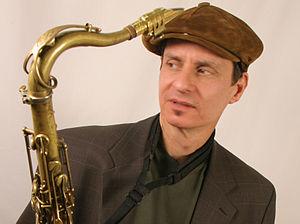
Larry Van Kriedt est un bassiste américain né en 1954. Il fut le premier bassiste du groupe australien de hard rock AC/DC de décembre 1973 à février 1974. Il fut remplacé par Neil Smith. Après une succession de bassistes, Larry est revenu dans le groupe pour quelques jours en janvier 1975. Il fut ensuite décidé que le rôle de bassiste serait comblé par Malcolm Young ou le frère aîné George Young jusqu'à ce qu'une solution plus permanente puisse être trouvée. Cette solution fut Mark Evans, qui rejoignit le groupe en mars 1975. Kriedt est le seul membre de l'histoire du groupe à être né aux États-Unis.